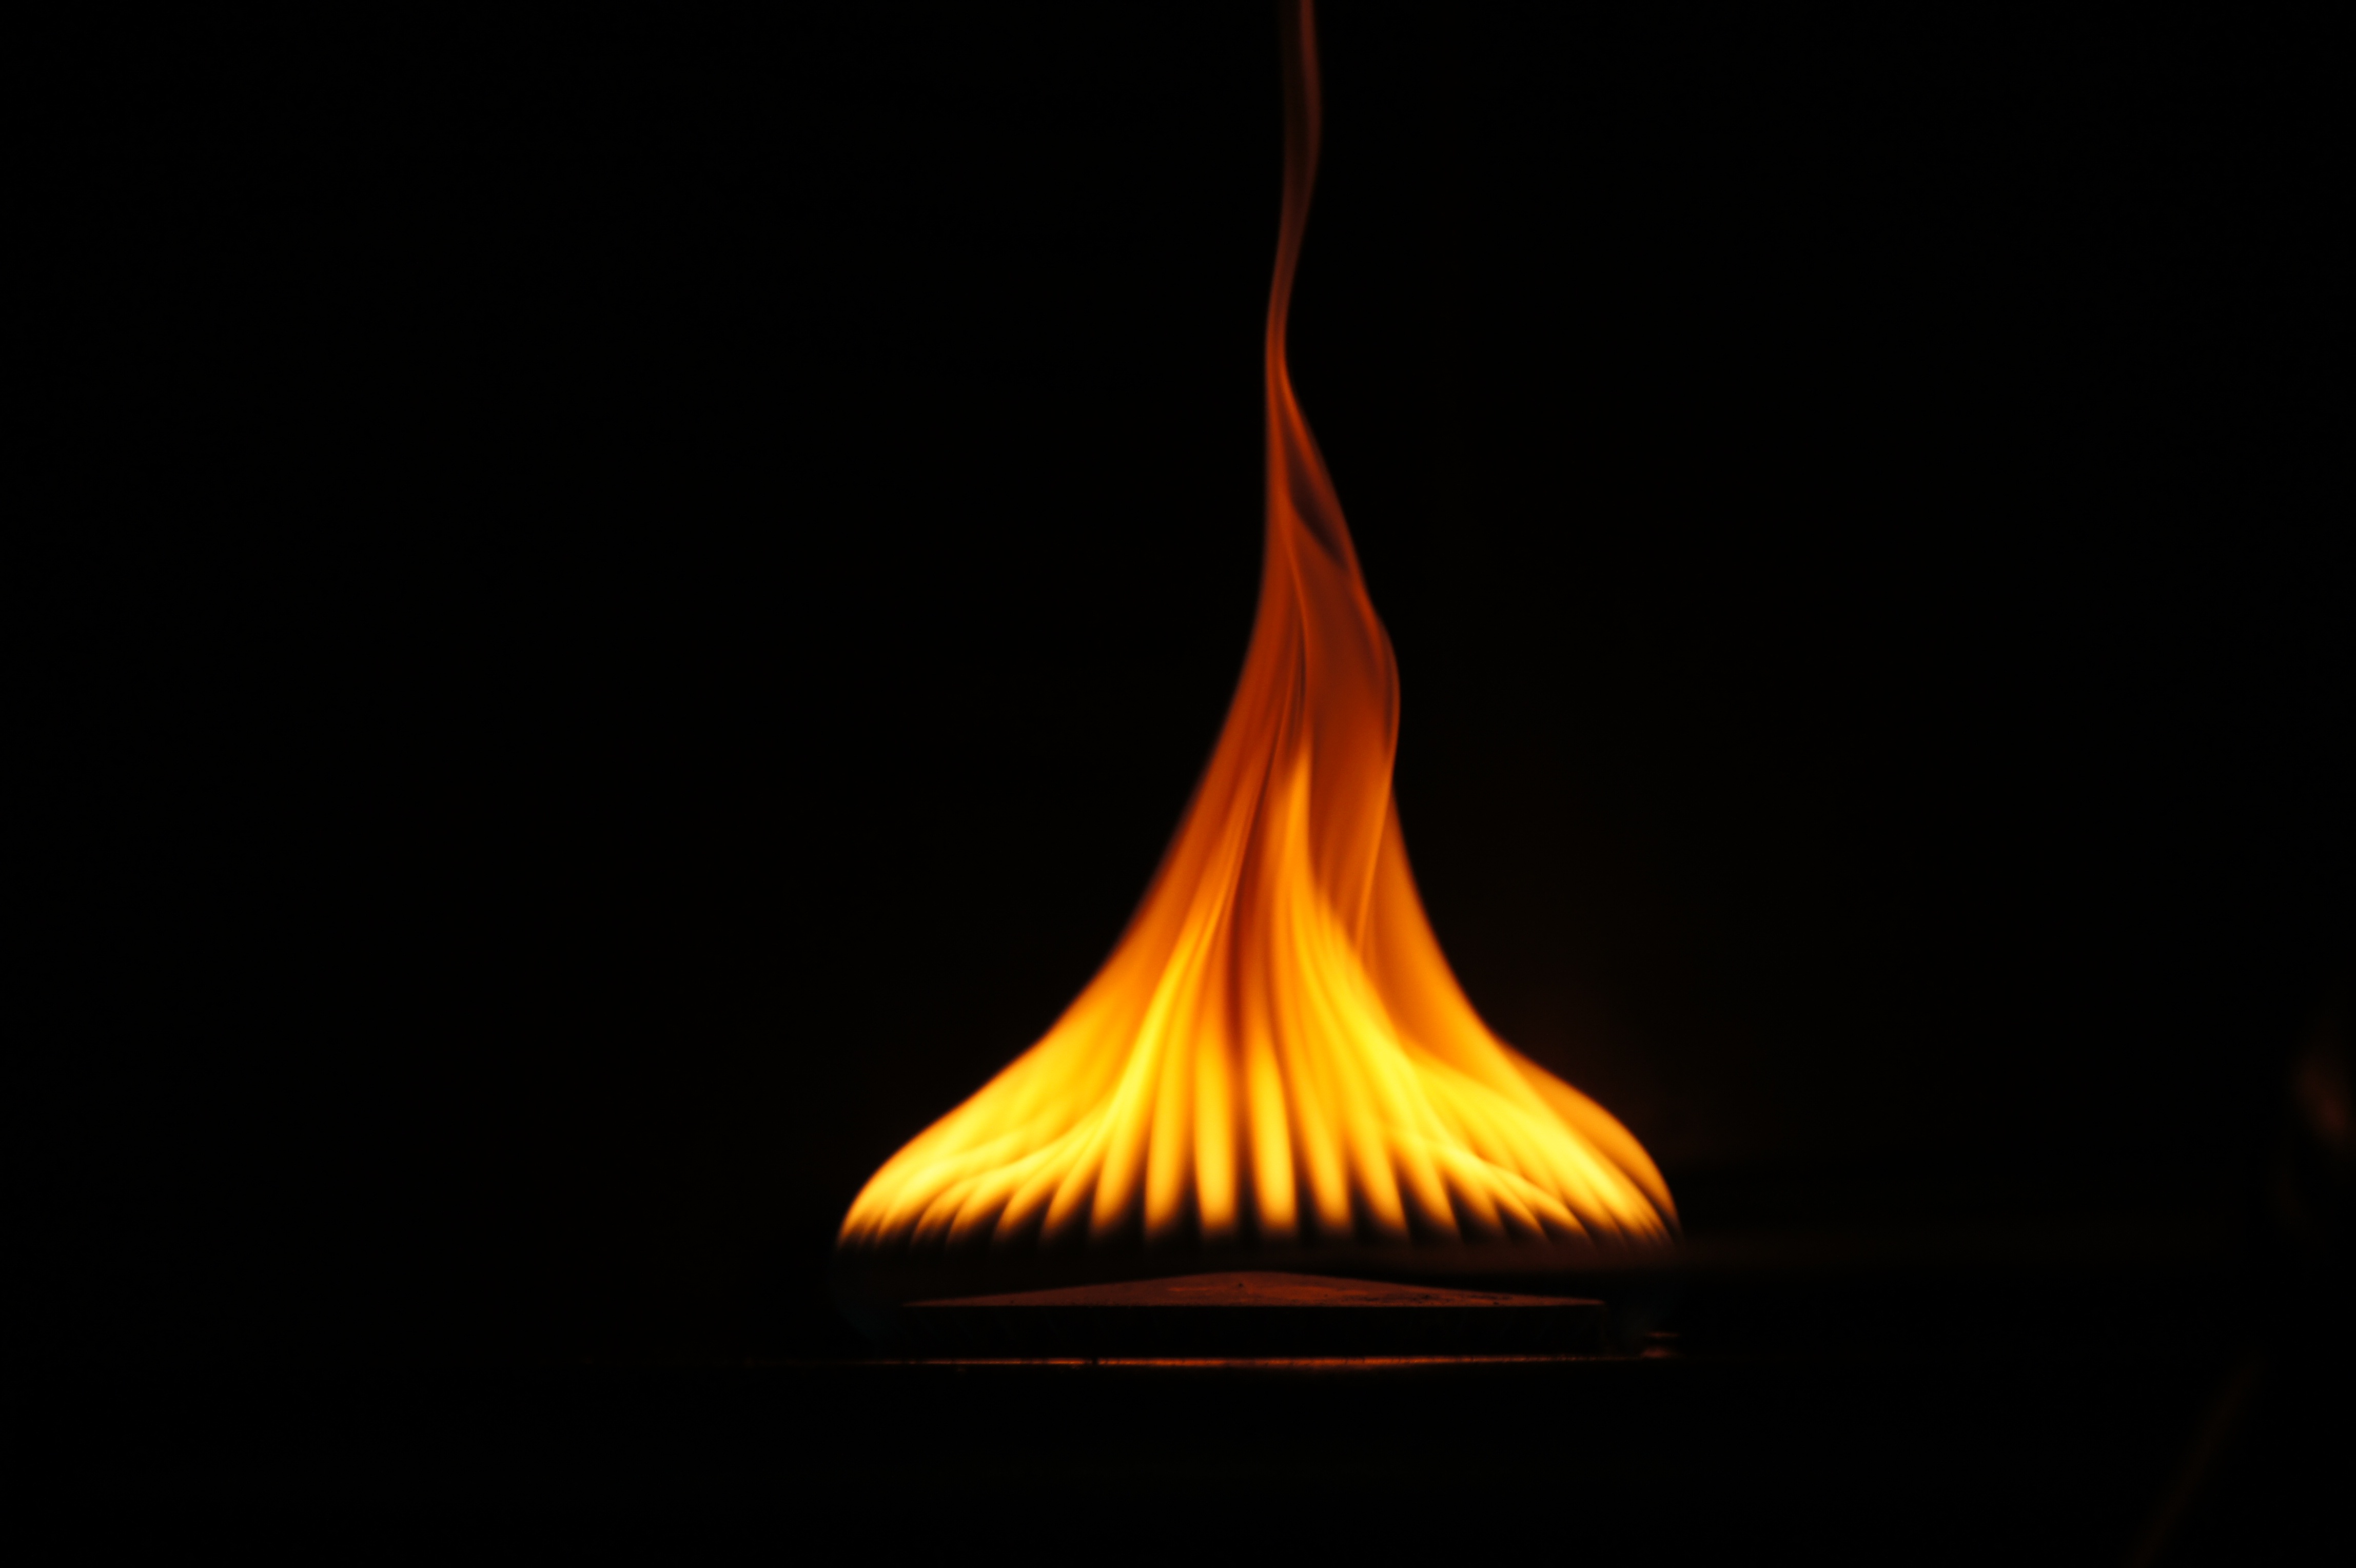
light, flame, fire, darkness, lighting, heat, inferno, burn, burning, hot, ignite, flammable